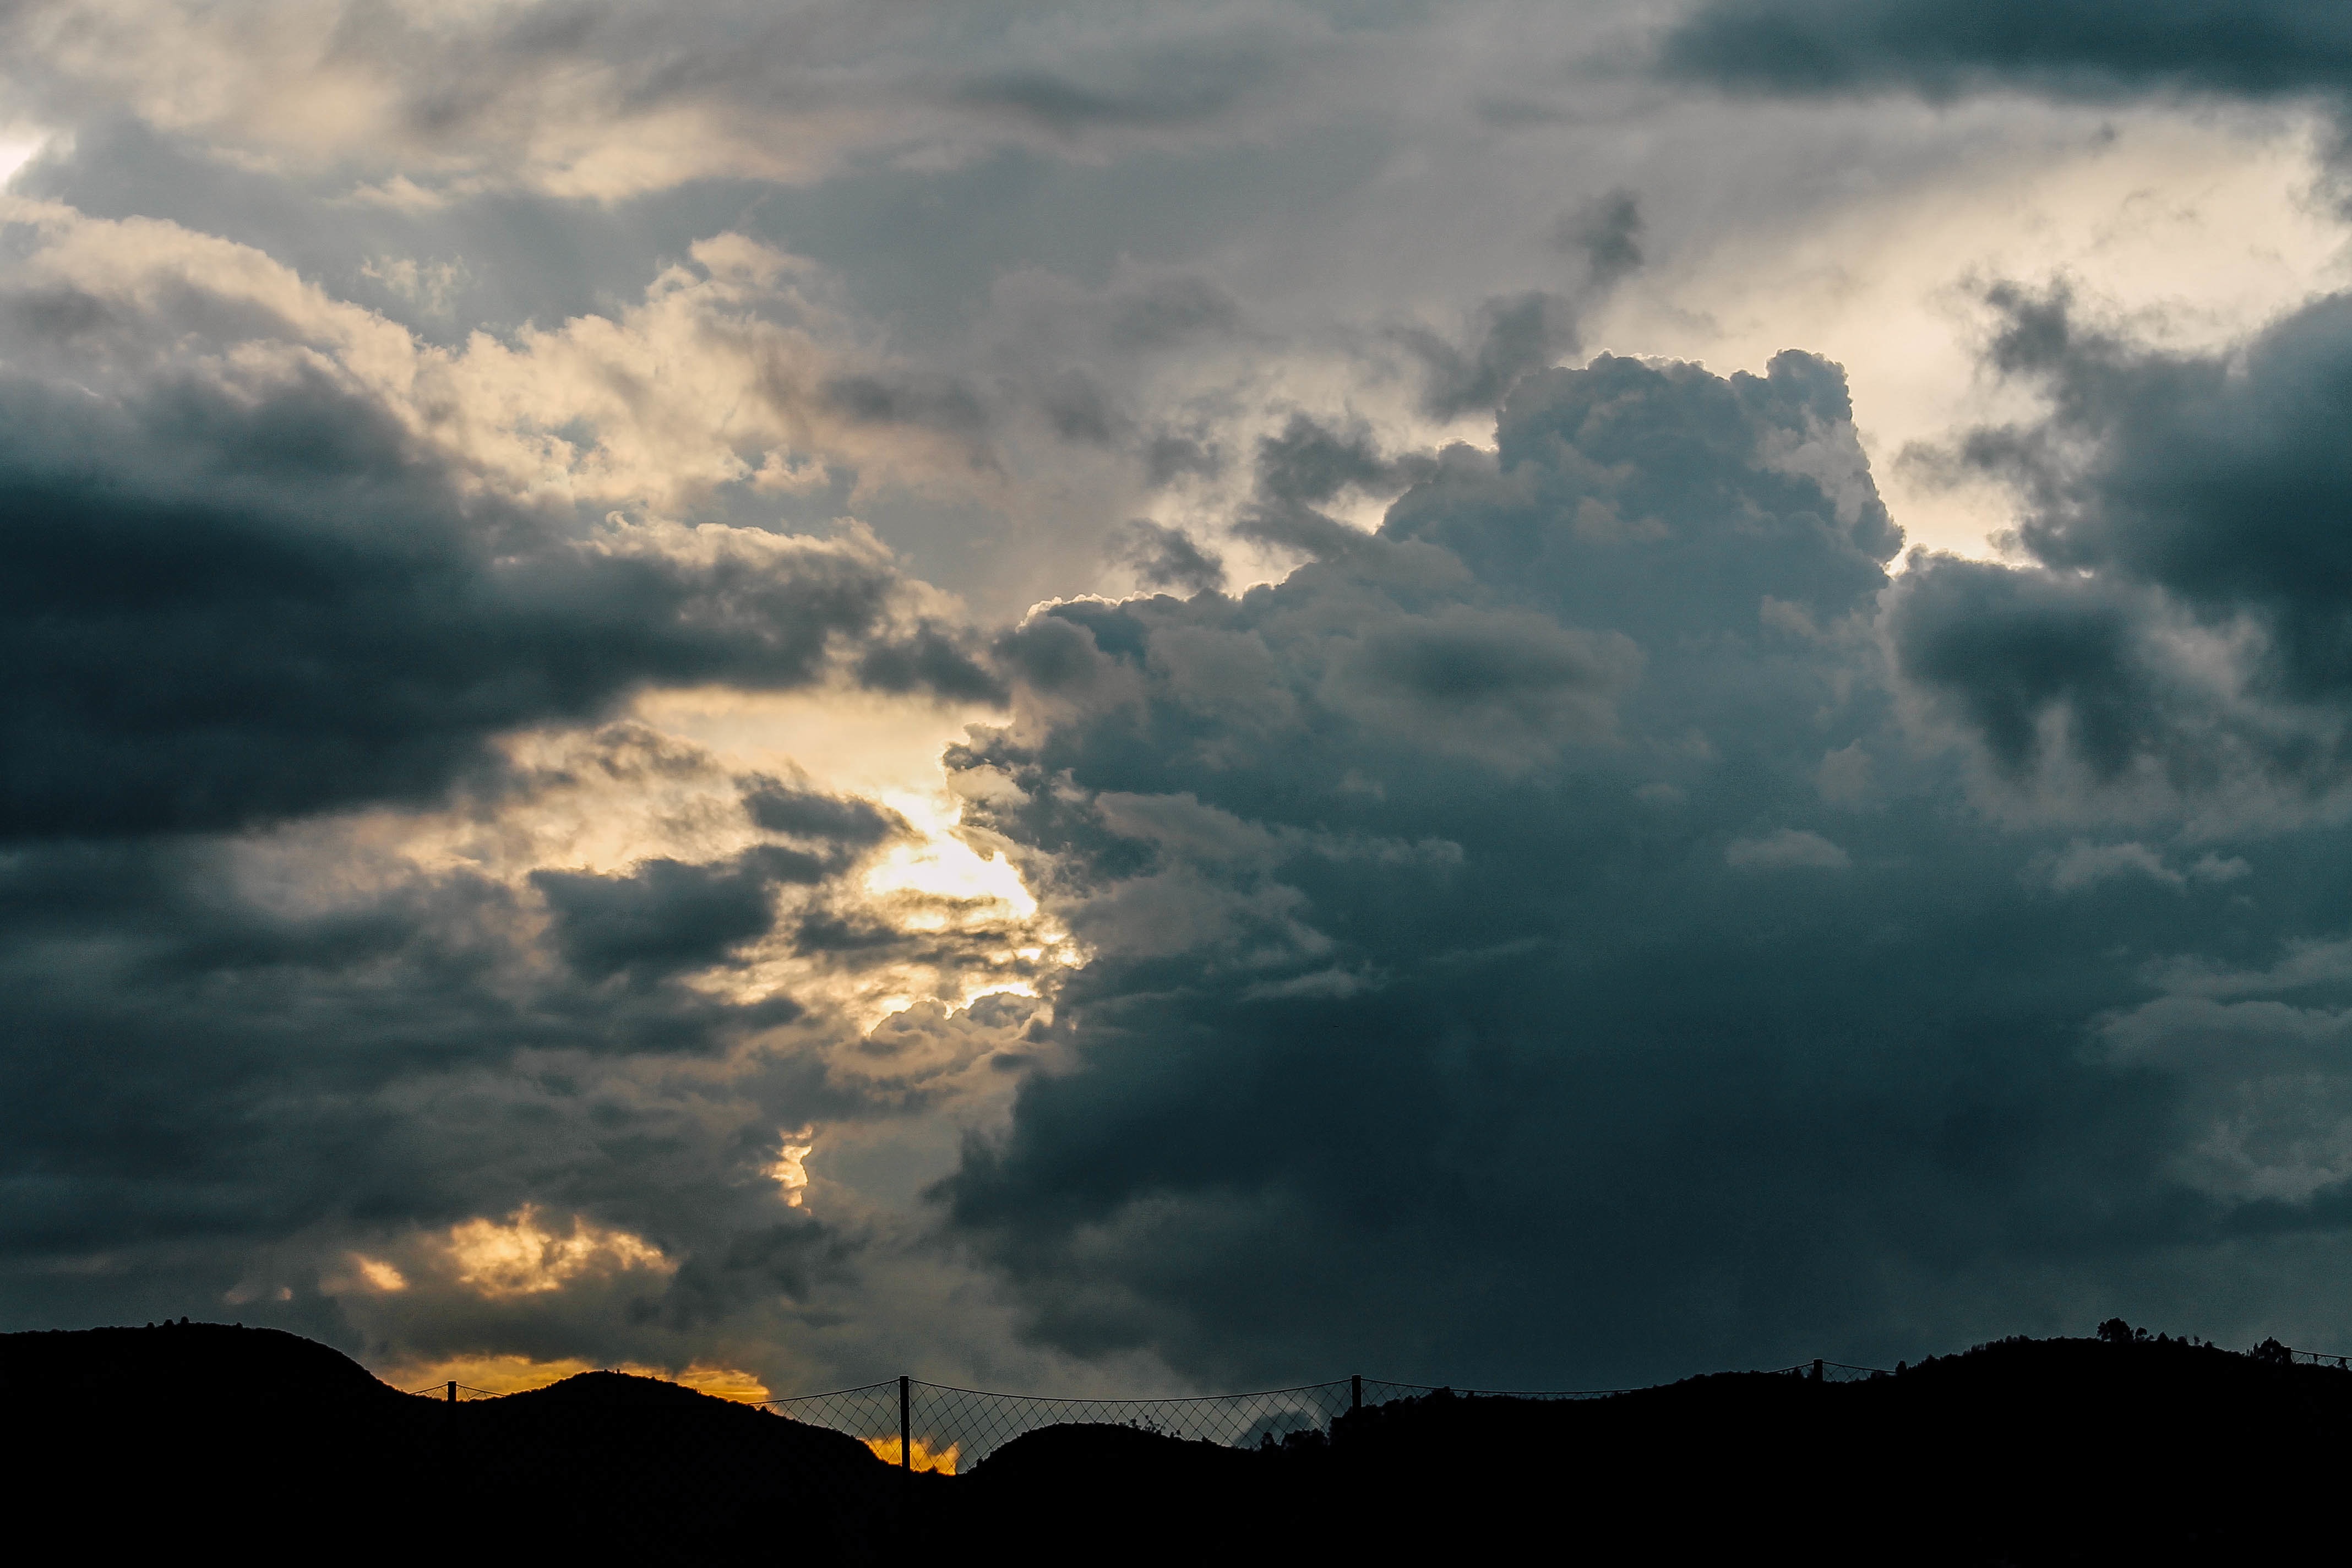
horizon, cloud, sky, sunrise, sunset, sunlight, morning, dawn, atmosphere, dusk, evening, weather, cumulus, darkness, afterglow, meteorological phenomenon, red sky at morning